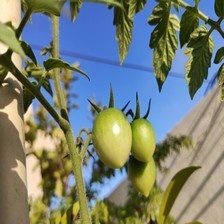
Label: tomato